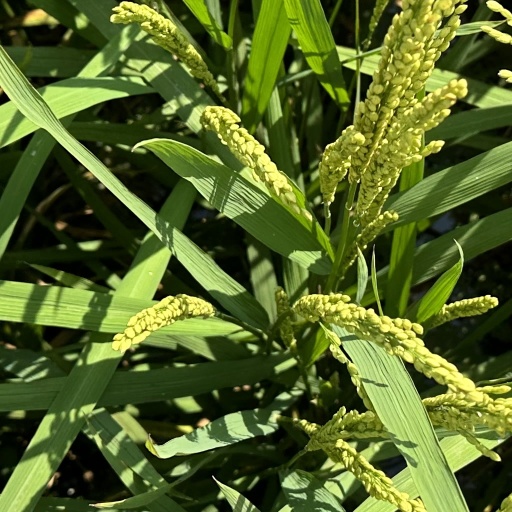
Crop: rice